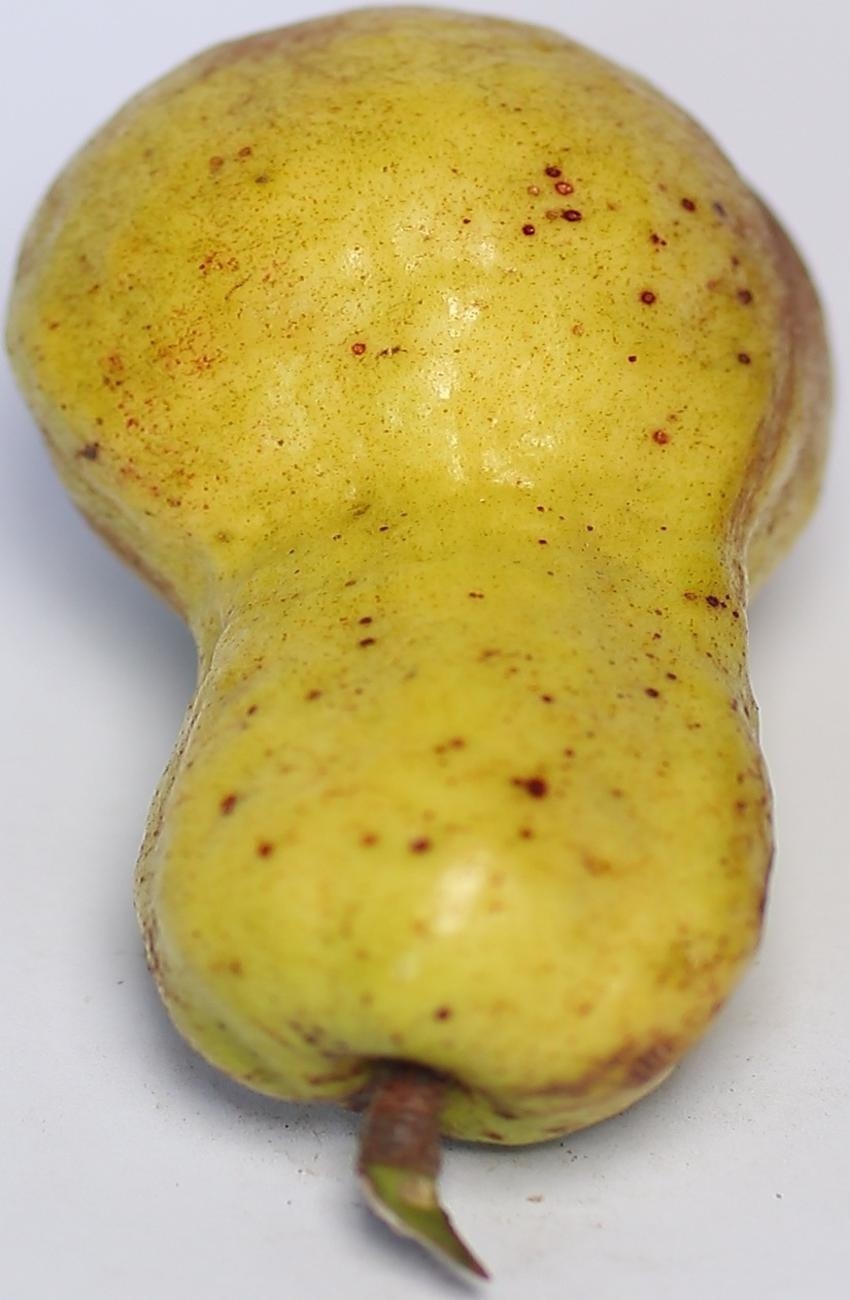
Maturity: ripe
Variety: local-sindhi